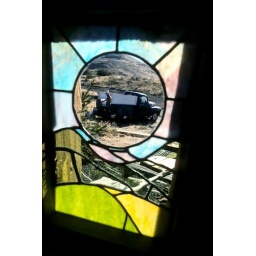
My brother Carl's hand built house in the Elensburg canyon near Yakima Wash 1960's